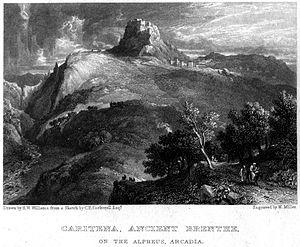
Geoffroy de Briel, dans la littérature ancienne Geoffroy de Bruyères, est un chevalier franc, troisième seigneur de la baronnie de Karytaina en principauté d'Achaïe. Il mène une vie haute en couleur et mouvementée, narrée dans la Chronique de Morée. Considéré comme le meilleur chevalier de la principauté, il participe aux guerres qui l'opposent à l'Empire byzantin. Capturé à la bataille de Pélagonia en 1259, il est renvoyé en Achaïe en 1261 pour transmettre les conditions posées par les Byzantins pour la conclusion d'un traité. Geoffroy est privé à deux reprises de sa baronnie : la première fois pour s'être rebellé contre son oncle, le prince d'Achaïe Guillaume II de Villehardouin ; la deuxième fois pour avoir abandonné la principauté sans permission afin de retrouver sa maitresse, la femme de l'un de ses vassaux, en Italie. Pardonné les deux fois, il doit désormais considérer son titre comme un cadeau du prince. Il meurt sans descendance en 1275, et la baronnie de Karytaina est divisée.